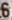
Number: 6